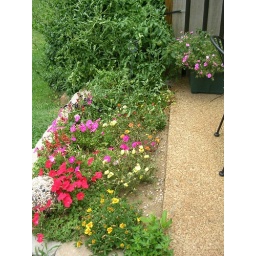
This is the new flower bed my dad and I built (well, my dad anyway) in like April.